Telem (2019 political party)

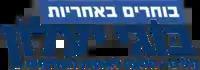
Original logo introduced in 2019

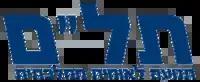
Alternative logo introduced in late 2019

The party placed a big emphasis on increasing settlement in Israel's disputed areas. During a visit to the West Bank settlement Leshem, The party's leader Moshe Ya'alon said: "It is our right to settle in the entire land of Israel". Zvi Hauser, one of the party's former MKs, was the head of the Israeli Golan Coalition, an organisation which works for increasing Jewish settlement in the Golan Heights.